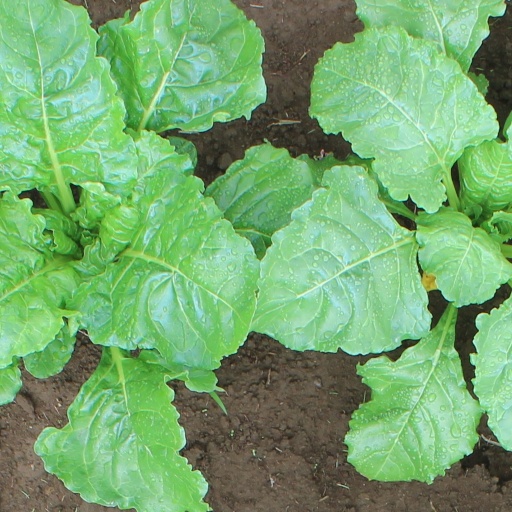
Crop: sugar beet